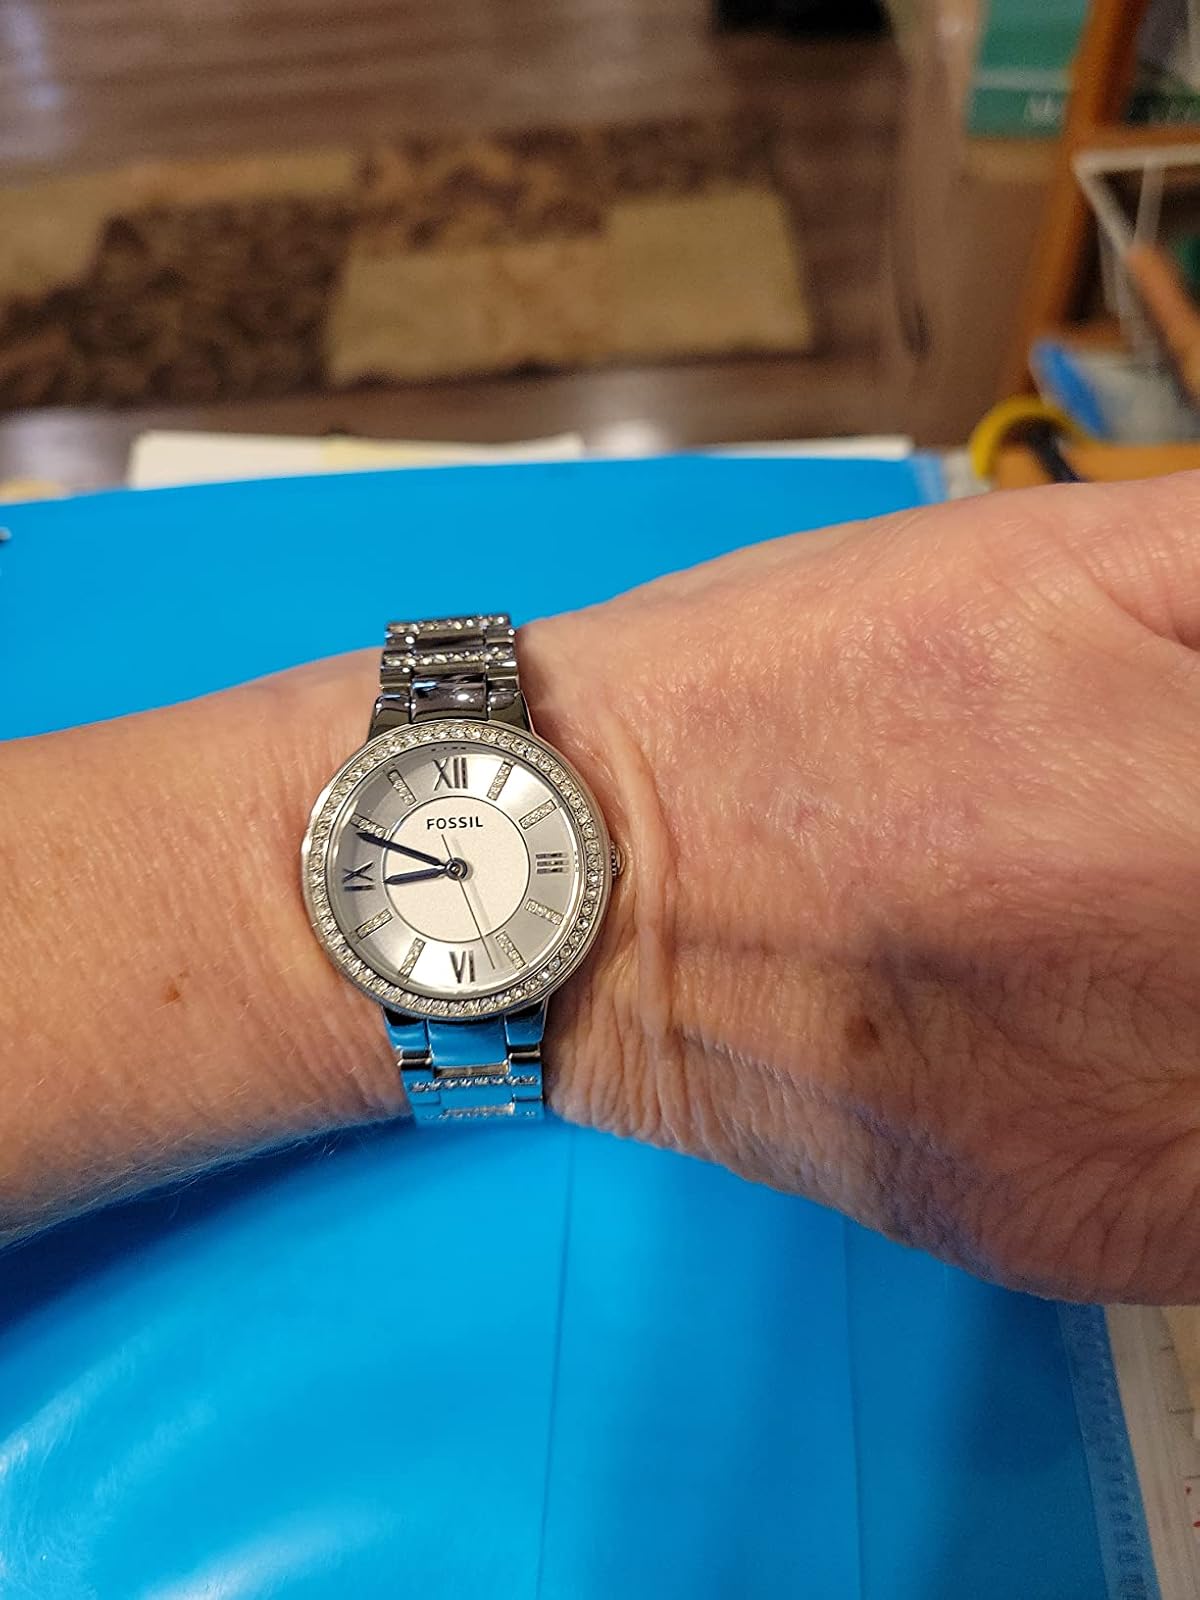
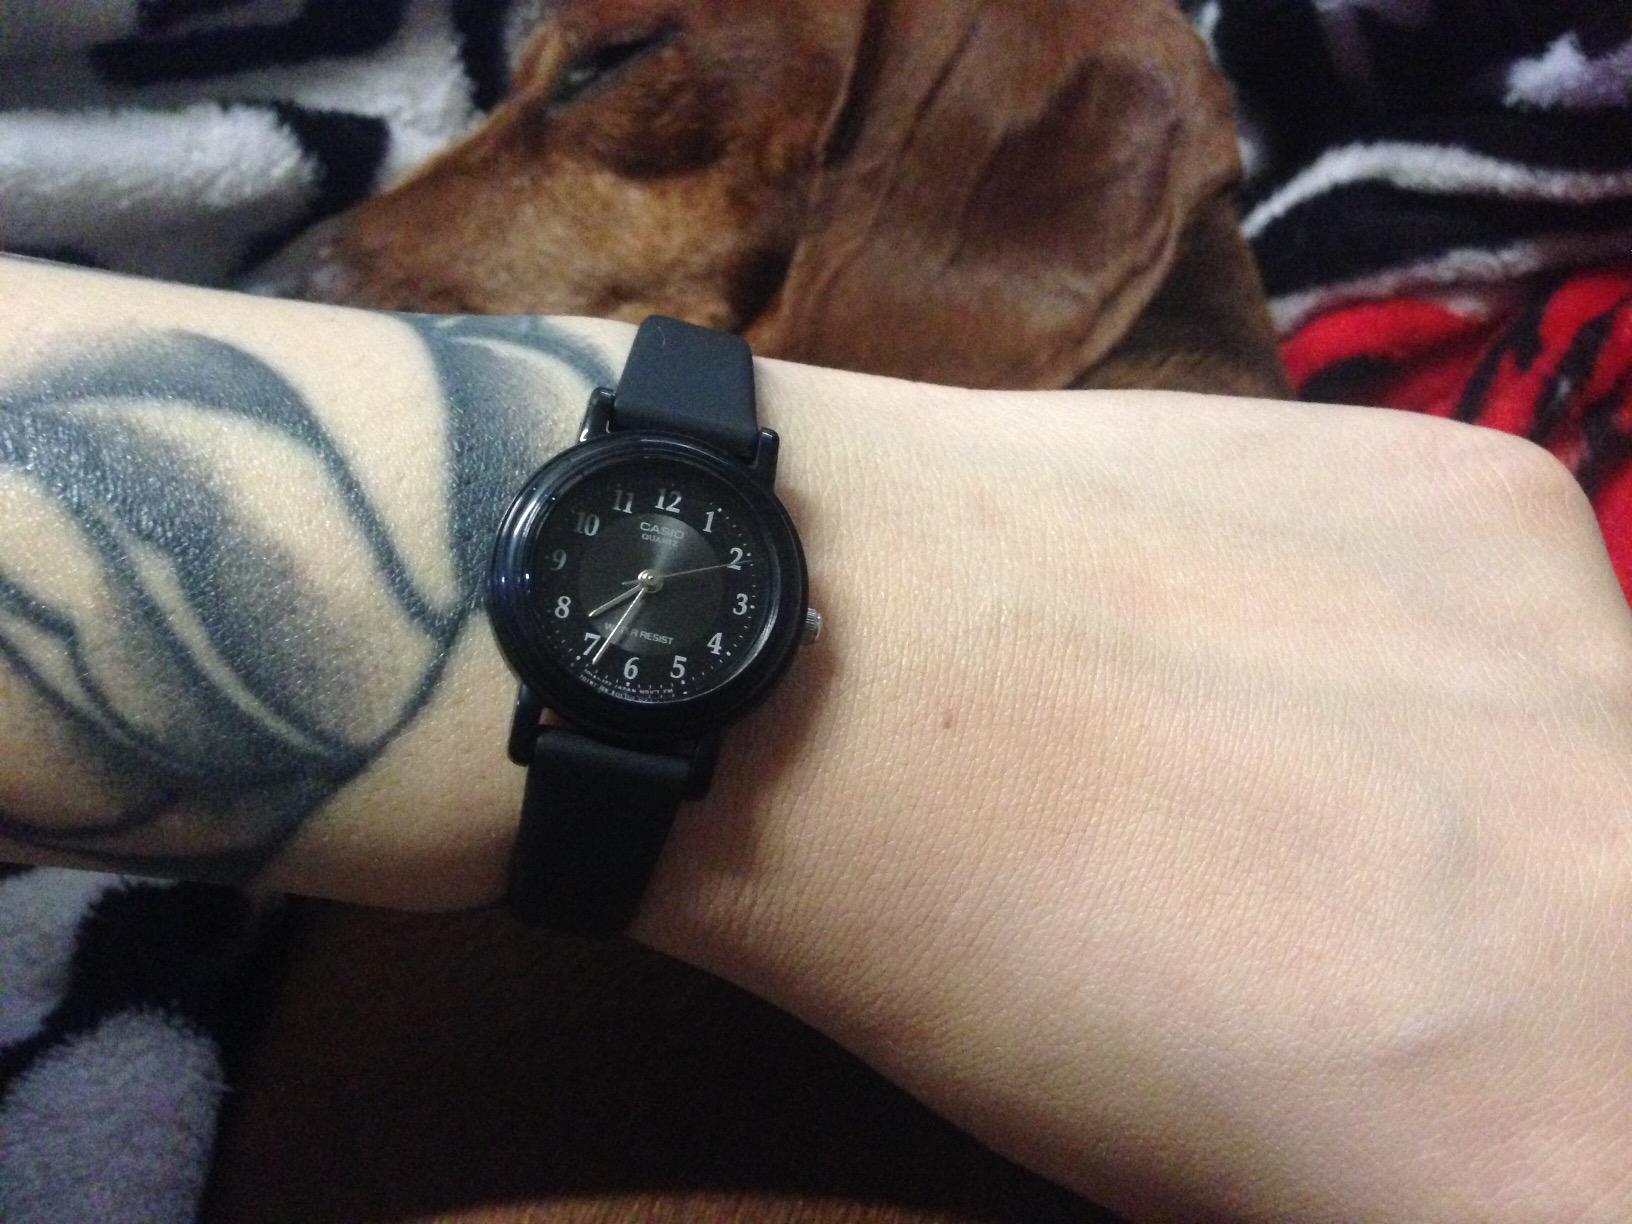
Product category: accessories_watch
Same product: no